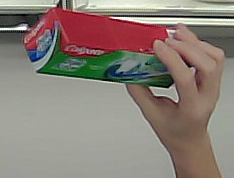
Product: colgate_toothpaste